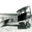
Label: airplane